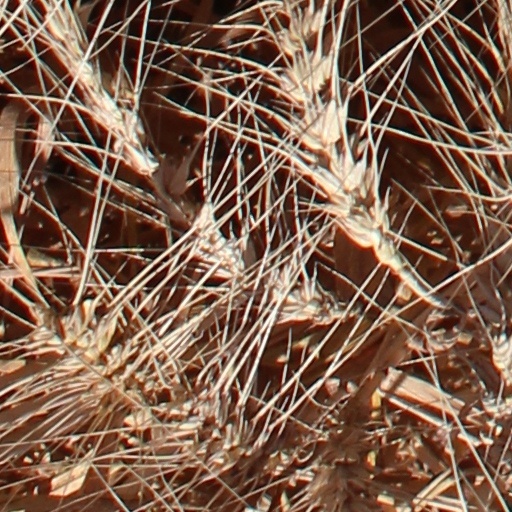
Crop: wheat